1972 British Saloon Car Championship

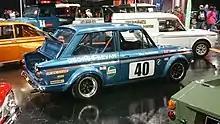
Pictured in 2017, Bill McGovern's Hillman/Sunbeam Imp, the winner of the 1972 British Saloon Car Championship.

The 1972 RAC Wiggins Teape Paperchase British Saloon Car Championship was the 15th season of the championship. Bill McGovern became the first driver to win three BTCC titles, making it three back-to-back titles with his Sunbeam Imp.